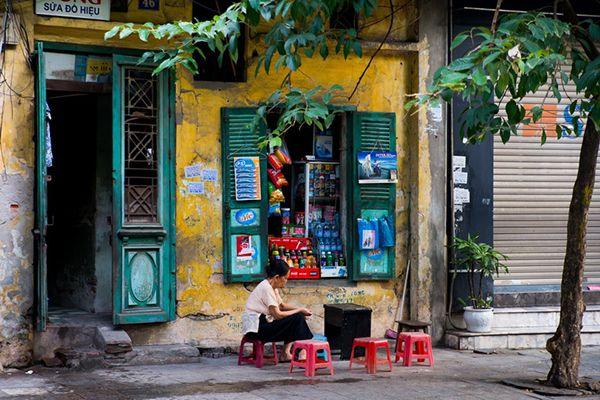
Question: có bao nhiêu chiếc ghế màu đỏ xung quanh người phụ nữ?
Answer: có ba chiếc ghế đỏ xung quanh người phụ nữ